Describe the emotion expressed in this image:  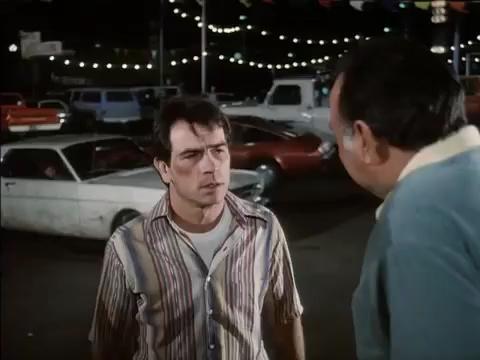
This person displays Pain, valence and arousal with low intensity.